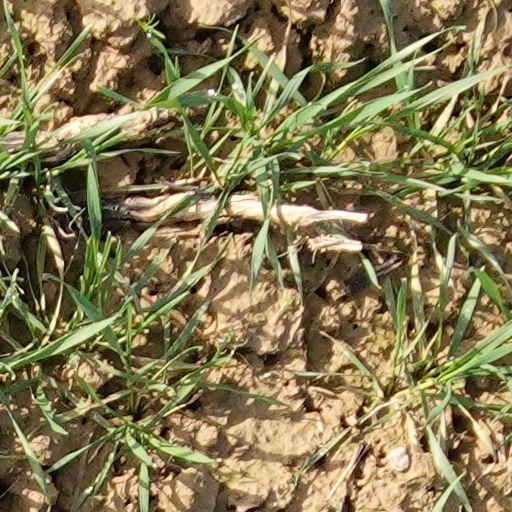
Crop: wheat